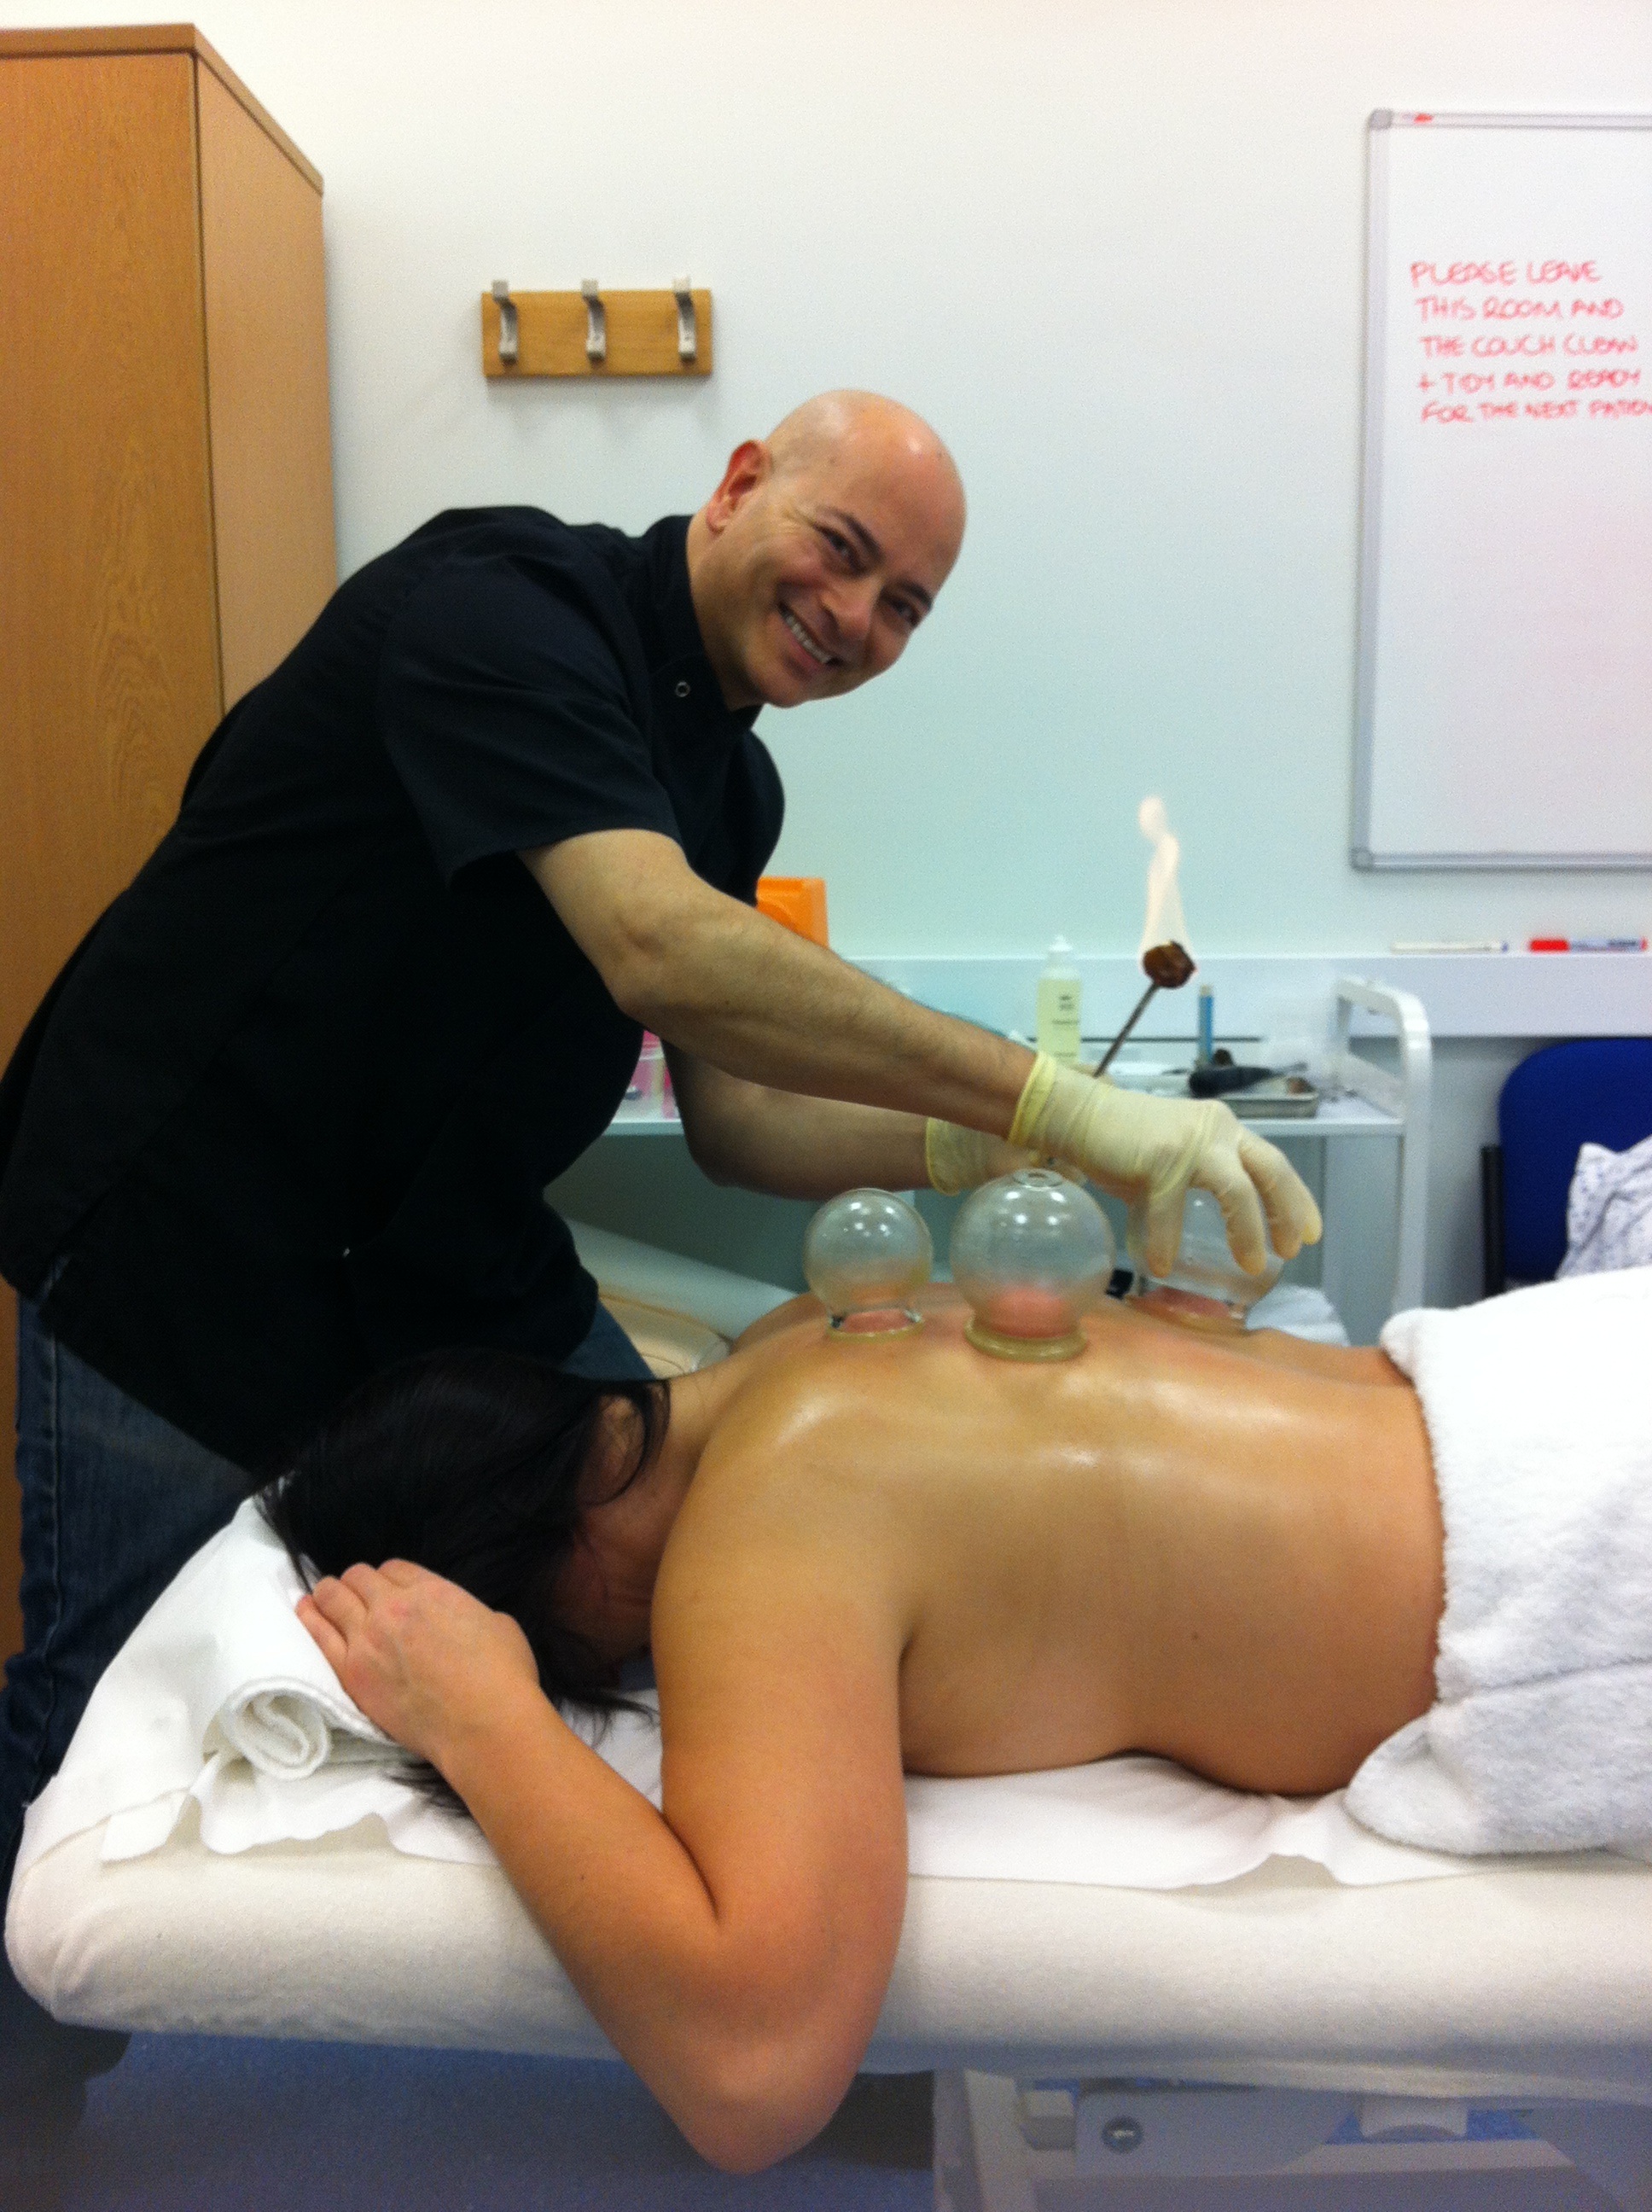
cup, leg, chinese, fire, arm, health, muscle, heal, mouth, alternative, massage, oriental, traditional, therapy, technique, congestion, acupuncture, sense, chinese medicine, cupping, suction, fire cupping